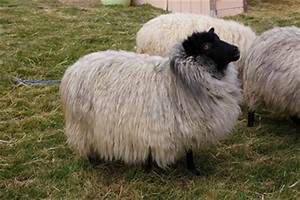
Label: sheep